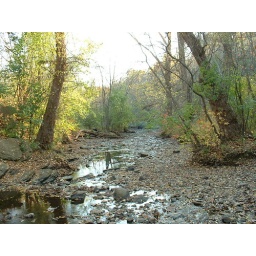
The water level was so low in the creek I could actually walk down the creek bed instead of the path.